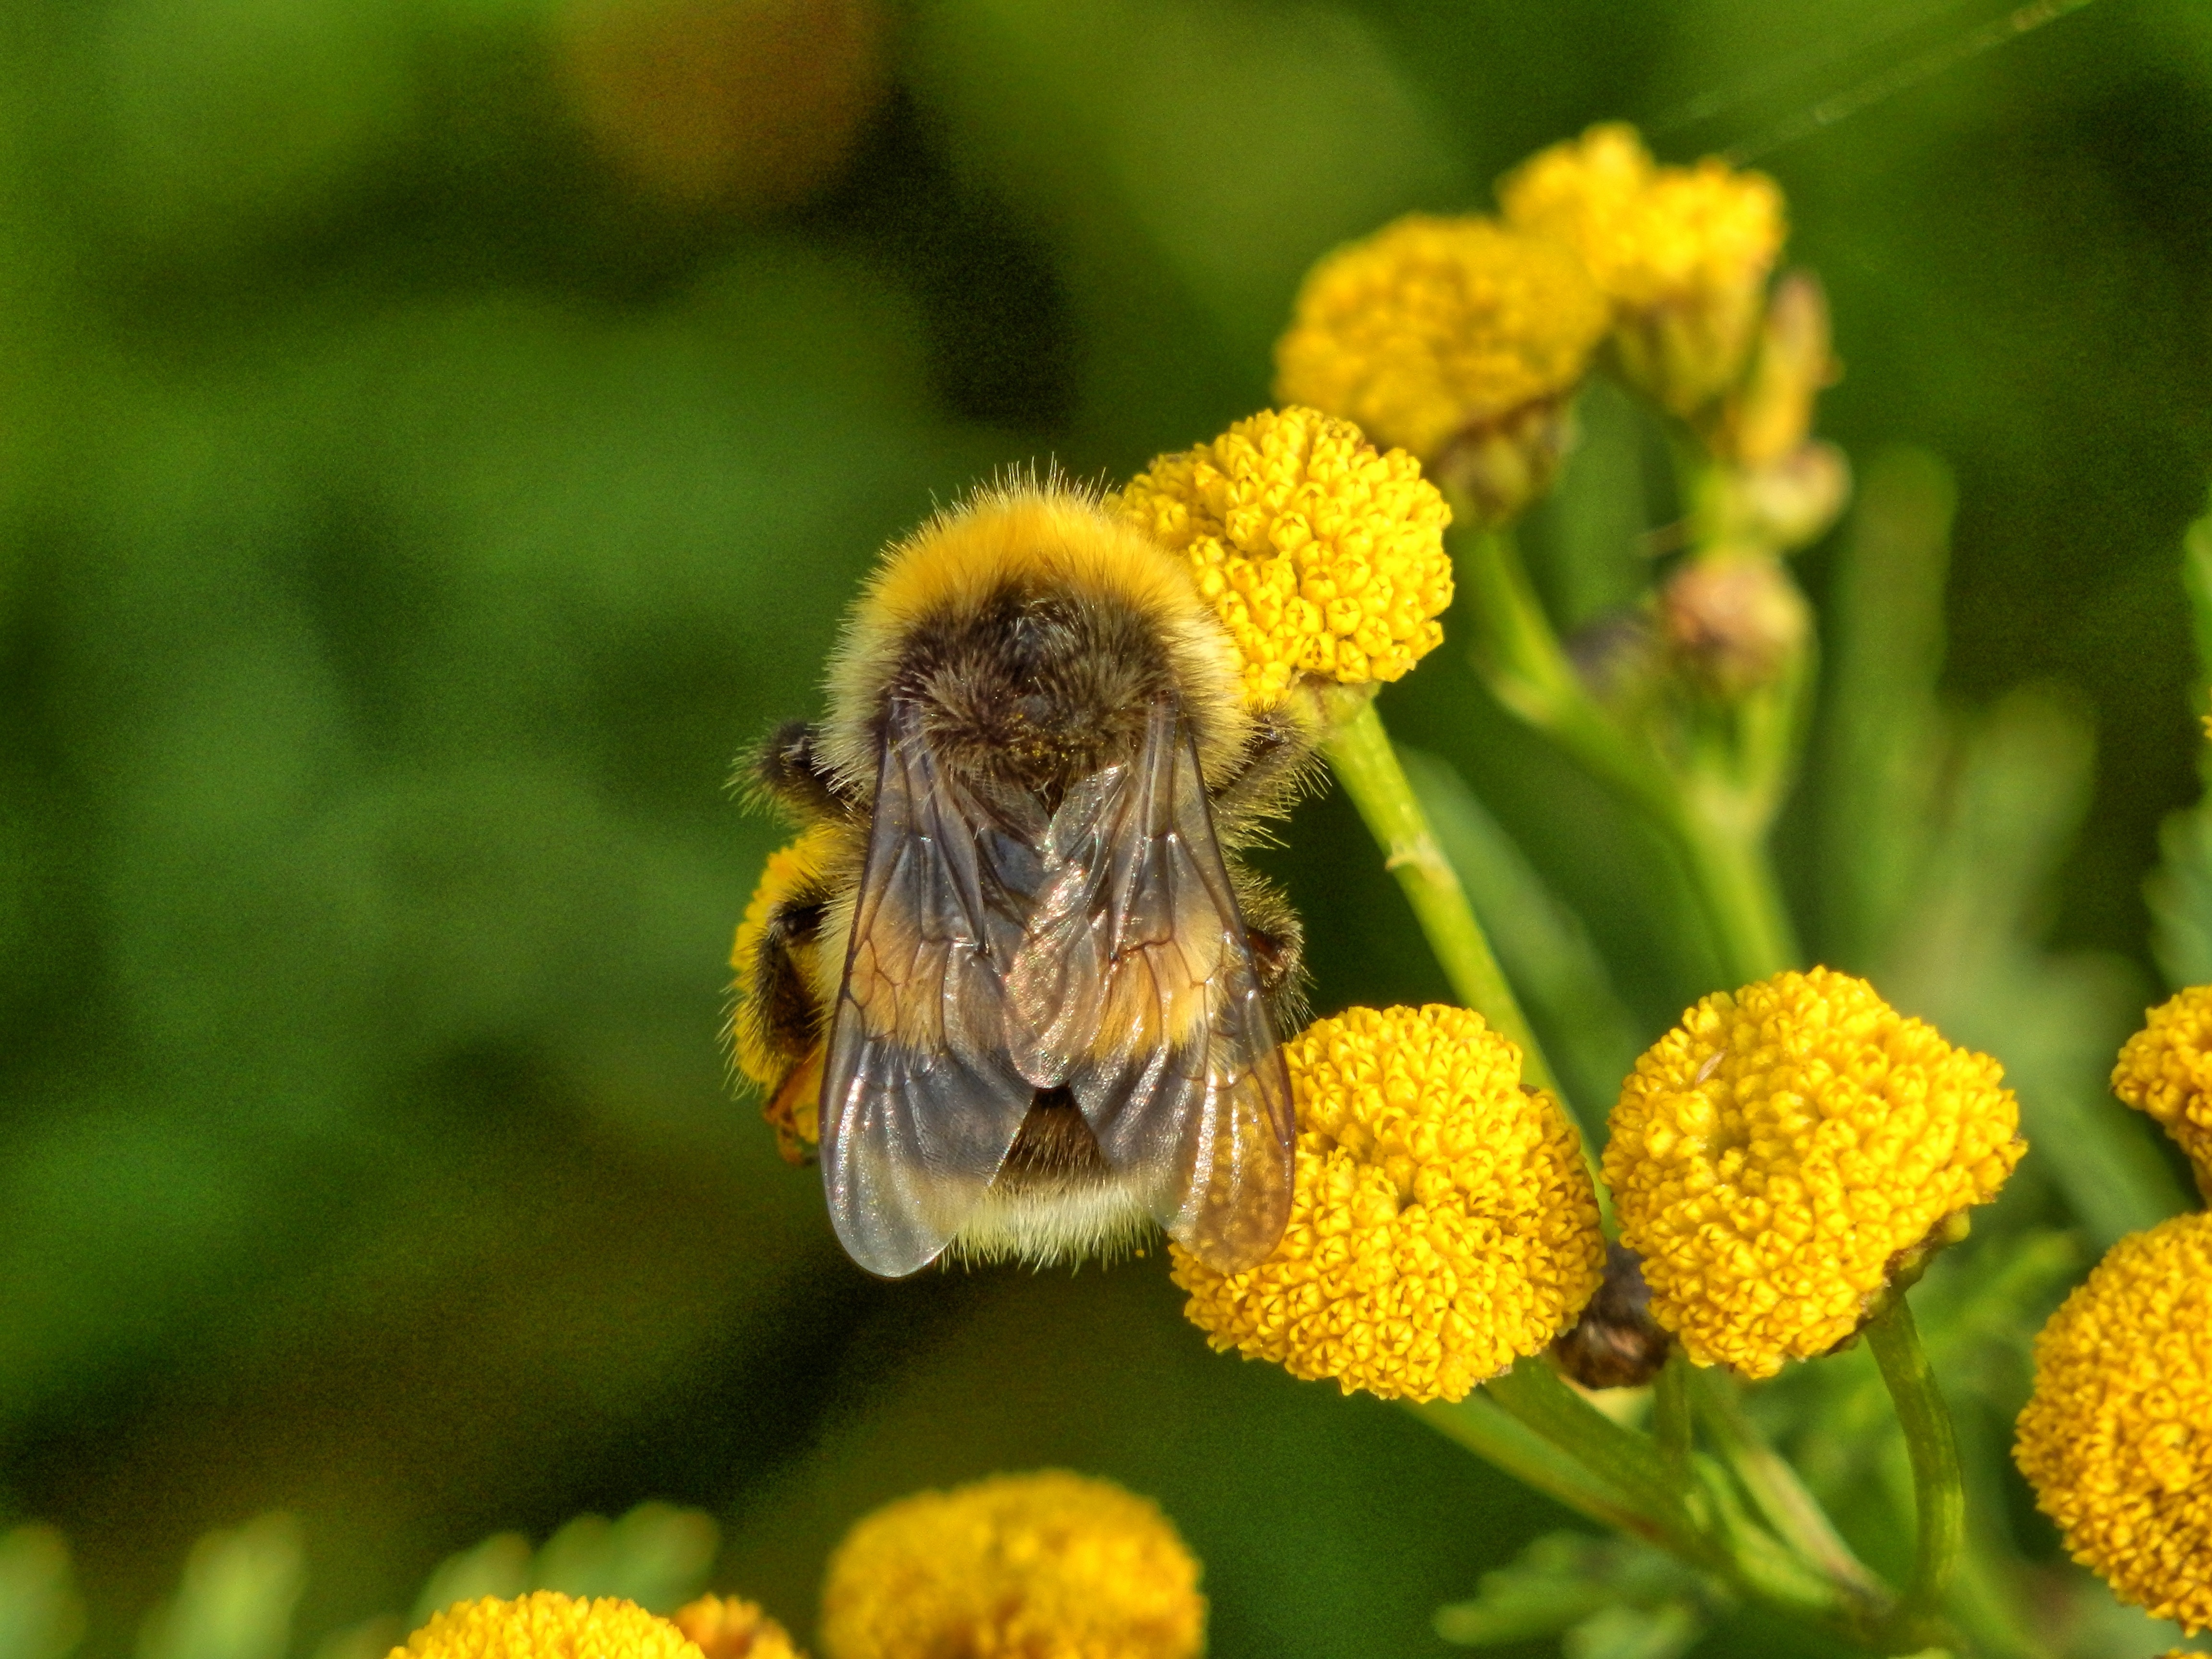
nature, plant, meadow, flower, wildlife, pollen, insect, botany, yellow, flora, fauna, invertebrate, wildflower, close up, bee, bumblebee, nectar, macro photography, honey bee, daisy family, pollinator, membrane winged insect